Mountain hawk-eagle

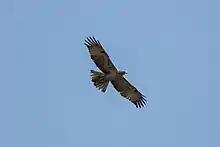
A mountain hawk-eagle in flight.

While most of the prey mentioned above is of relatively modest size, the mountain hawk-eagle is not infrequently reported to attack prey of quite large sizes, including prey equal to their own size or larger. Mountain hawk-eagles have been reported to attack young ungulates but often relatively very young and small ones, probably close to a neonatal state. In Taiwan, they took the young of Formosan serow ("Capricornis swinhoei") that were estimated to weigh on average under . Of similar size, in Japan, they took young piglets of the wild boar ("Sus scrofa"), averaging about . Reportedly, newborn sika deer ("Cervus nippon"), weighing at least , have been preyed upon in Japan as well. Scavenging of sika deer killed by human hunters has also been reported. Larger avian prey has been taken by mountain hawk-eagles, including adult Indian peafowl ("Pavo cristatus") weighing up to an estimated . In Echizen-Kaga Kaigan Quasi-National Park, Japan, mountain hawk-eagles have been recorded attacking exclusively relatively large water birds on several occasions namely: the mallard ("Anas platyrhynchos"), the grey heron ("Ardea cinerea"), the greater white-fronted goose ("Anser albifrons") and the bean goose ("Anser fabalis").